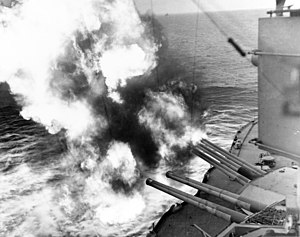
Krigen til søs under Operation Overlord
Det amerikanske slagskib USS Nevada affyrer sine kanoner mod stillinger i land for at sikre landgangen på Utah Beach
Krigen til søs under Operation Overlord omfattede kamphandlinger mellem tyske og allierede flådeenheder i perioden fra begyndelsen af juni til midten af august 1944 i Den engelske kanal.